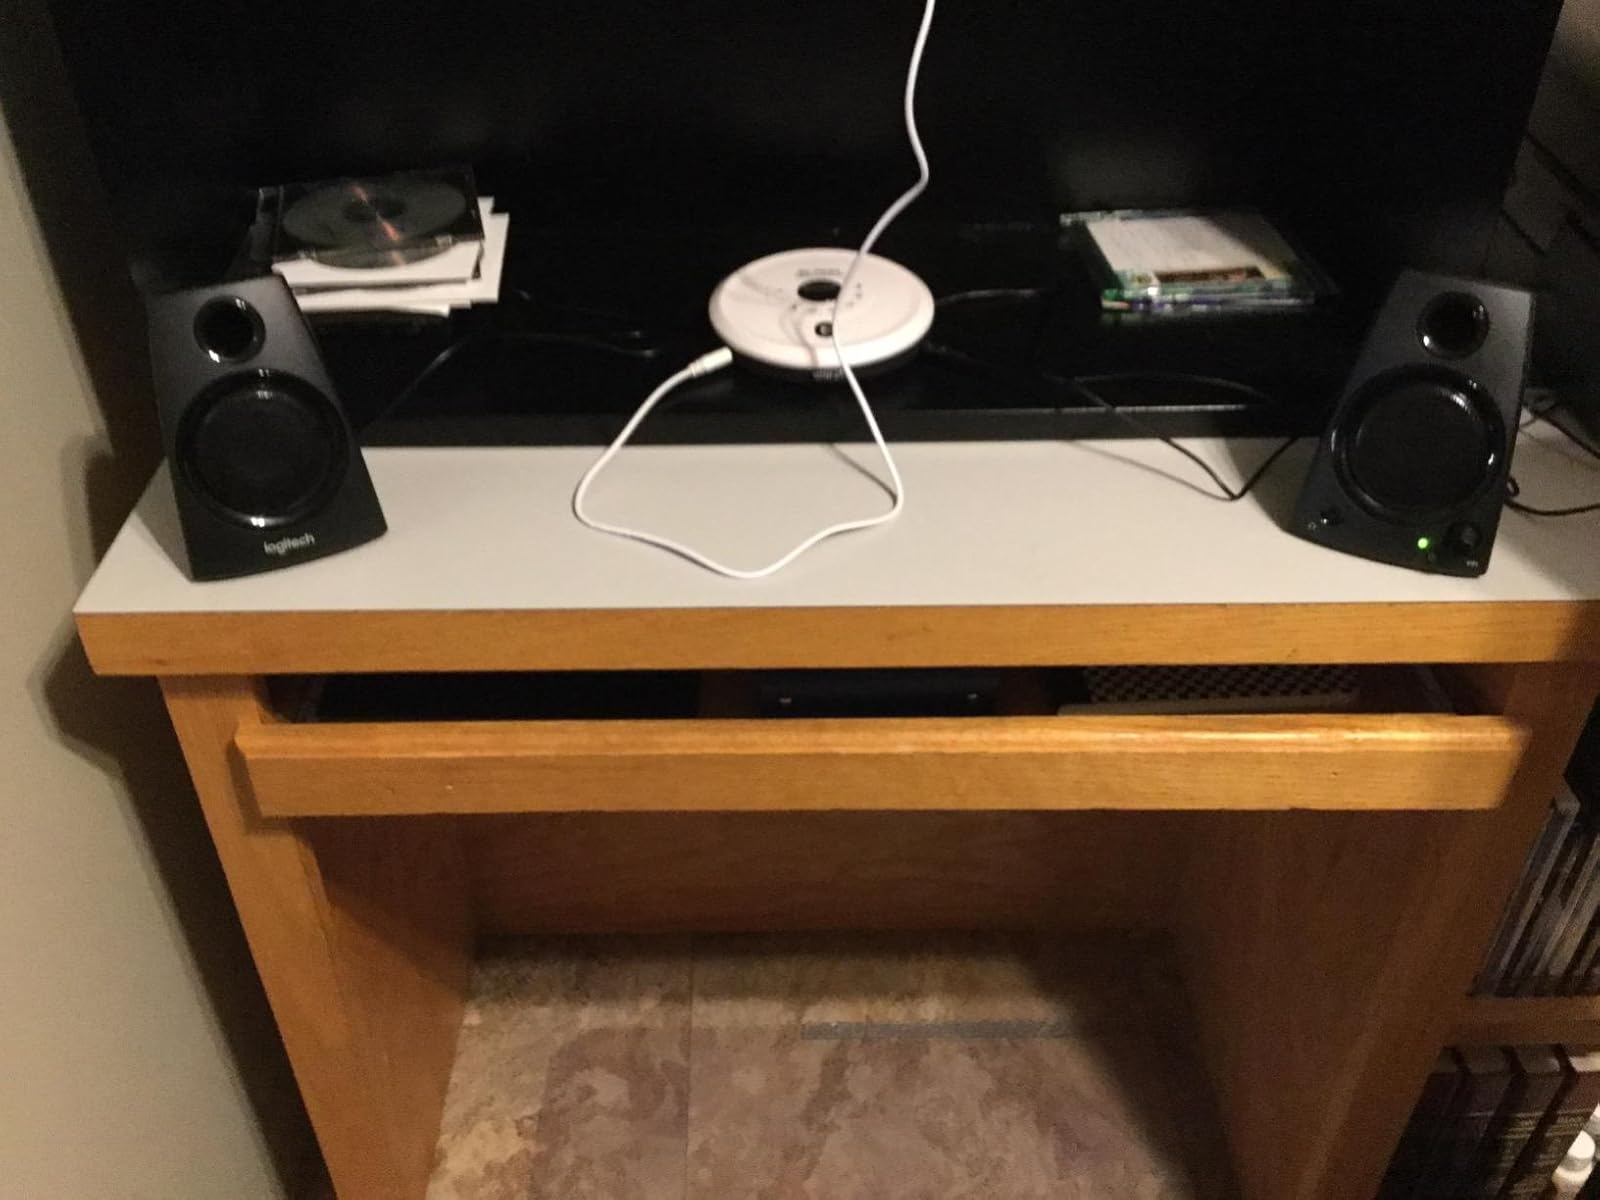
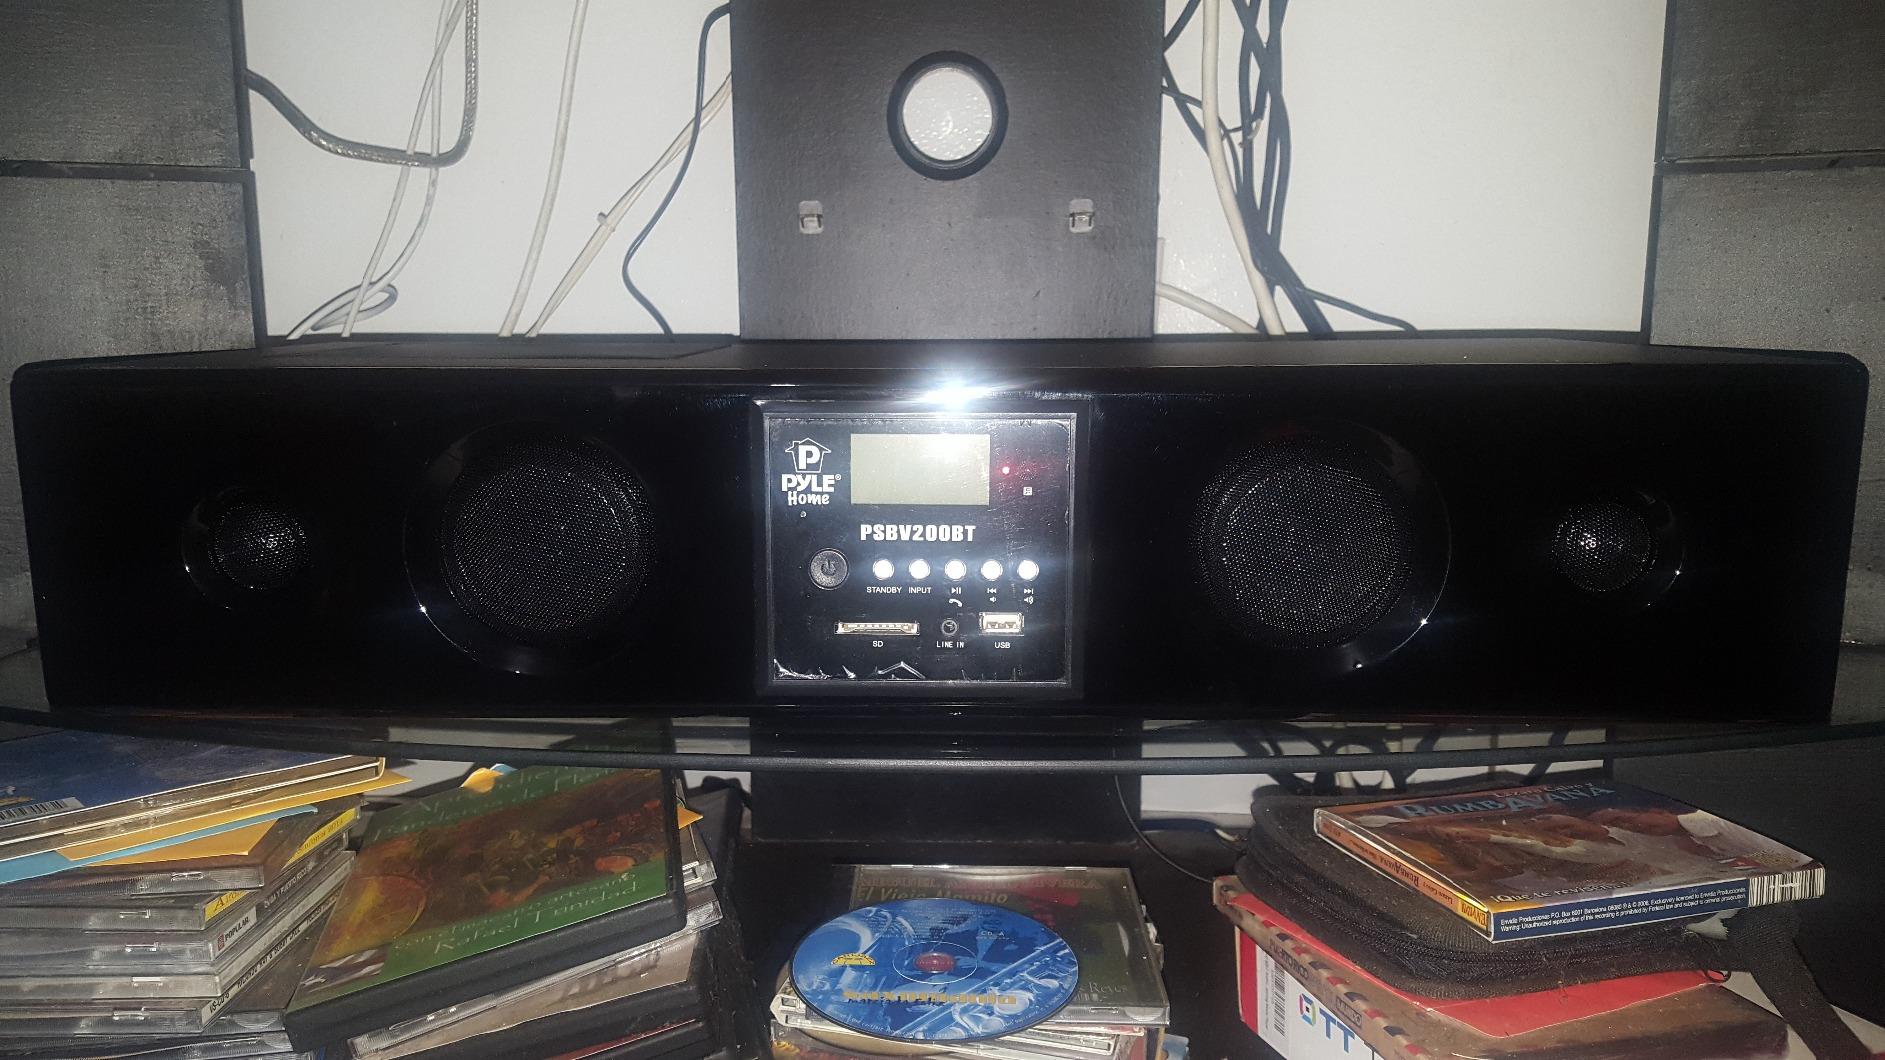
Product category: speaker
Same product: no